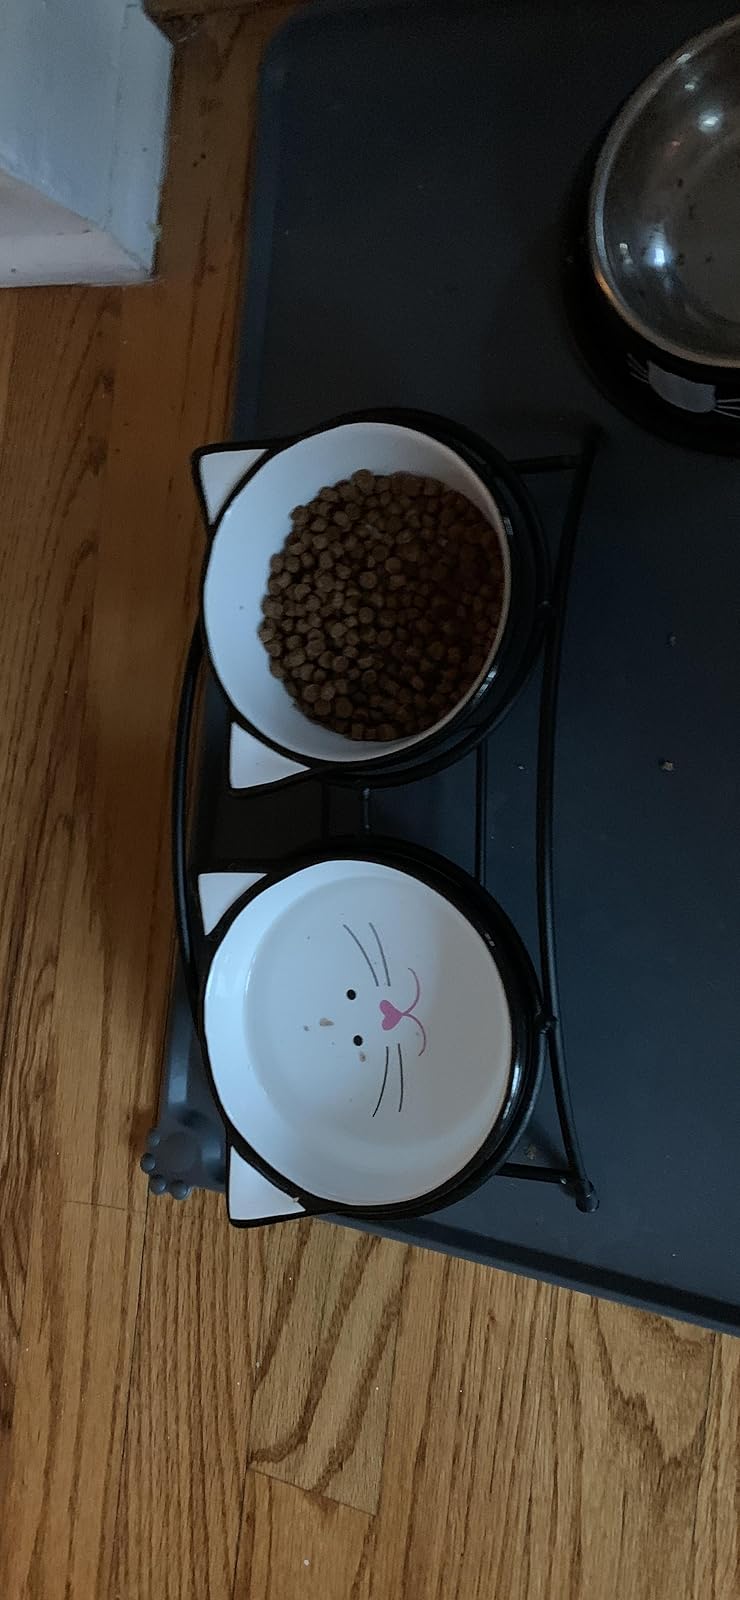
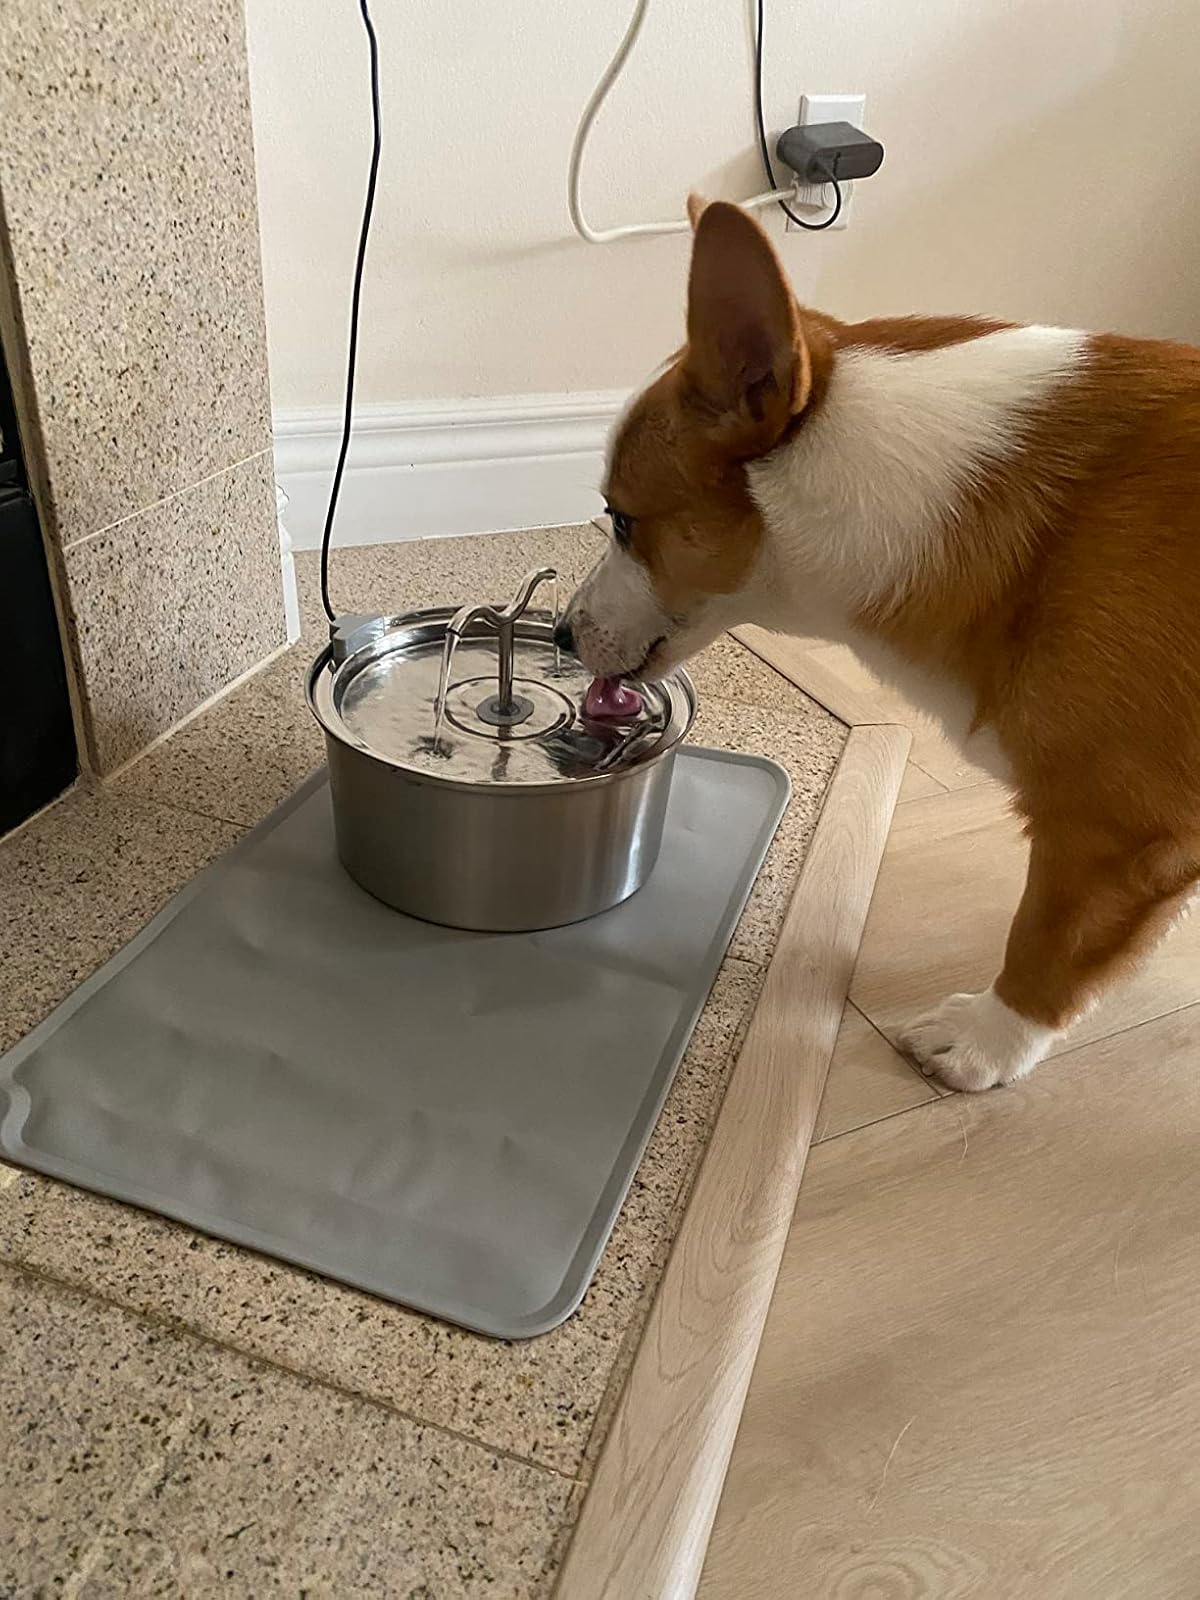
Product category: items_bowl
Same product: no